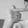
ASL letter: T